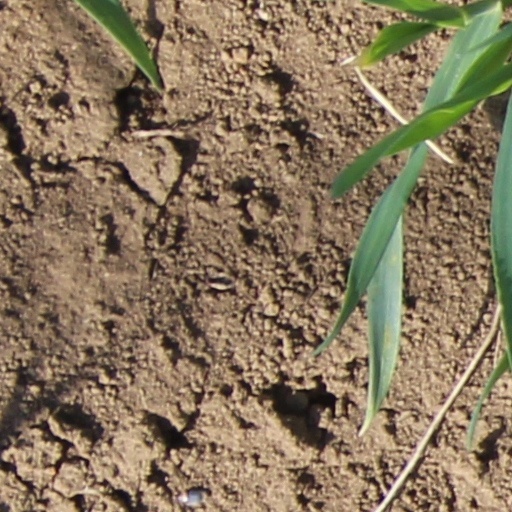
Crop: wheat